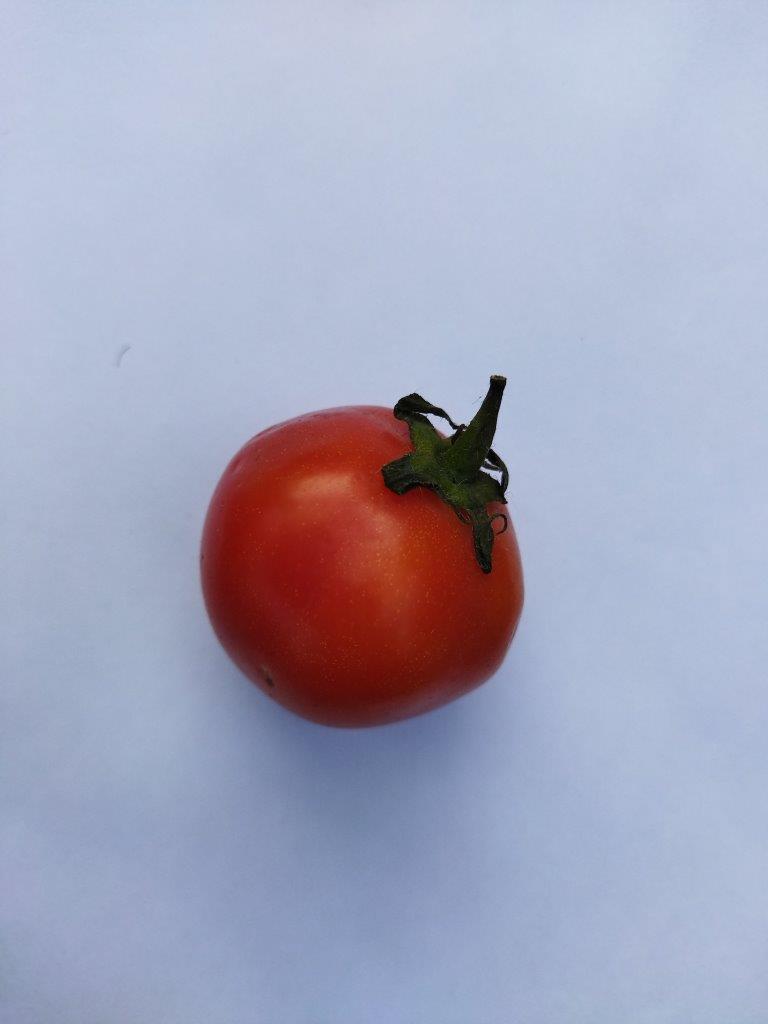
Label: Fresh